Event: Nepal Earthquake
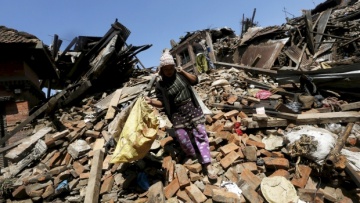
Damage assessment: damage